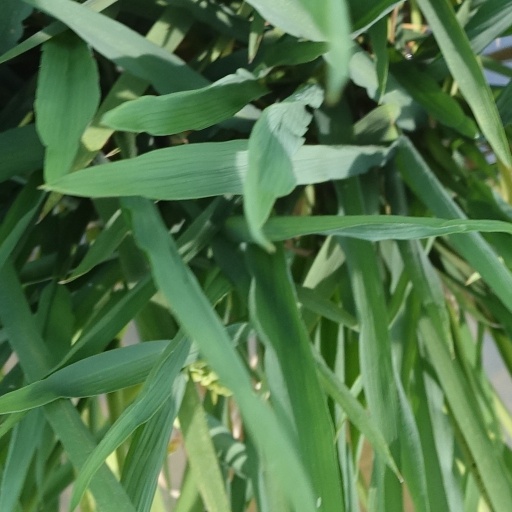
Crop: rice